Roosevelt station (Sound Transit)

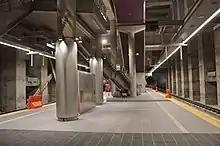
Platform level view in December 2019, prior to opening

Tunnel boring machines for the project were launched from the north end near Northgate station in July and November 2014. The two machines arrived at Roosevelt station in March and July 2015, respectively, completing the first of the tunnel between Northgate and University of Washington station. Both machines continued south towards U District station, arriving in November 2015 and March 2016, respectively. During construction of cross-passages for the two tunnels south of Roosevelt in May 2016, a small sinkhole formed in the front yard of a house.